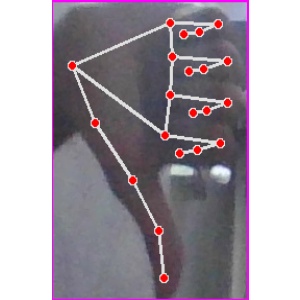
अक्षर: फ